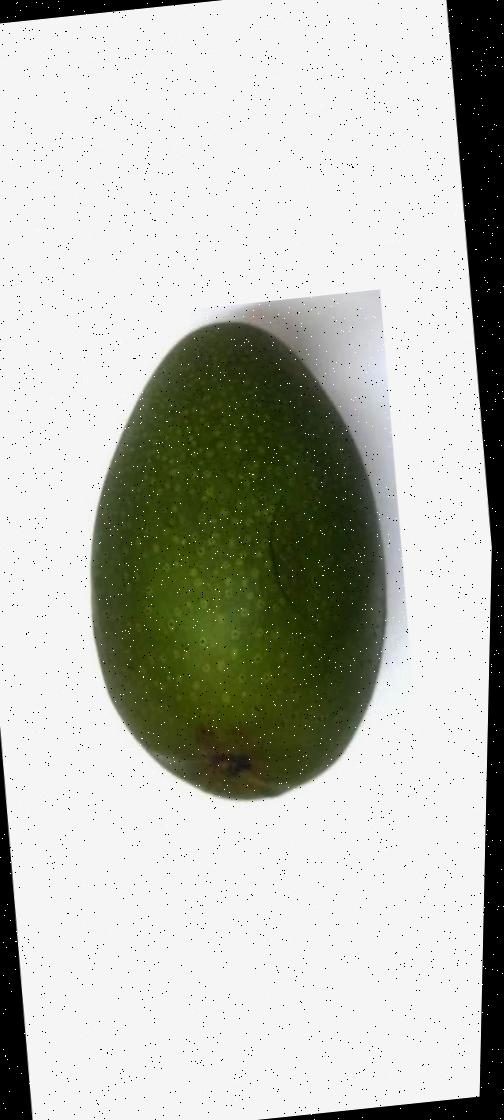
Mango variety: Ashshina Zhinuk